Narmada River

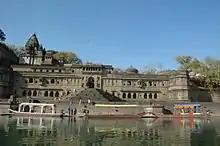
A scenic view of Maheshwar on the banks of Narmada

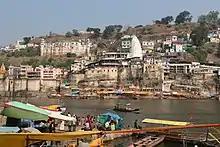
Omkareshwar temple on the banks of Narmada river

Like the Ganges, the Narmada River is a goddess and a river in Hinduism. The Matsya Purana states that all of the banks along the Narmada are sacred. Ptolemy called the Narmada River 'Nammadus' and the author of the Periplus called it 'Nammadios.'